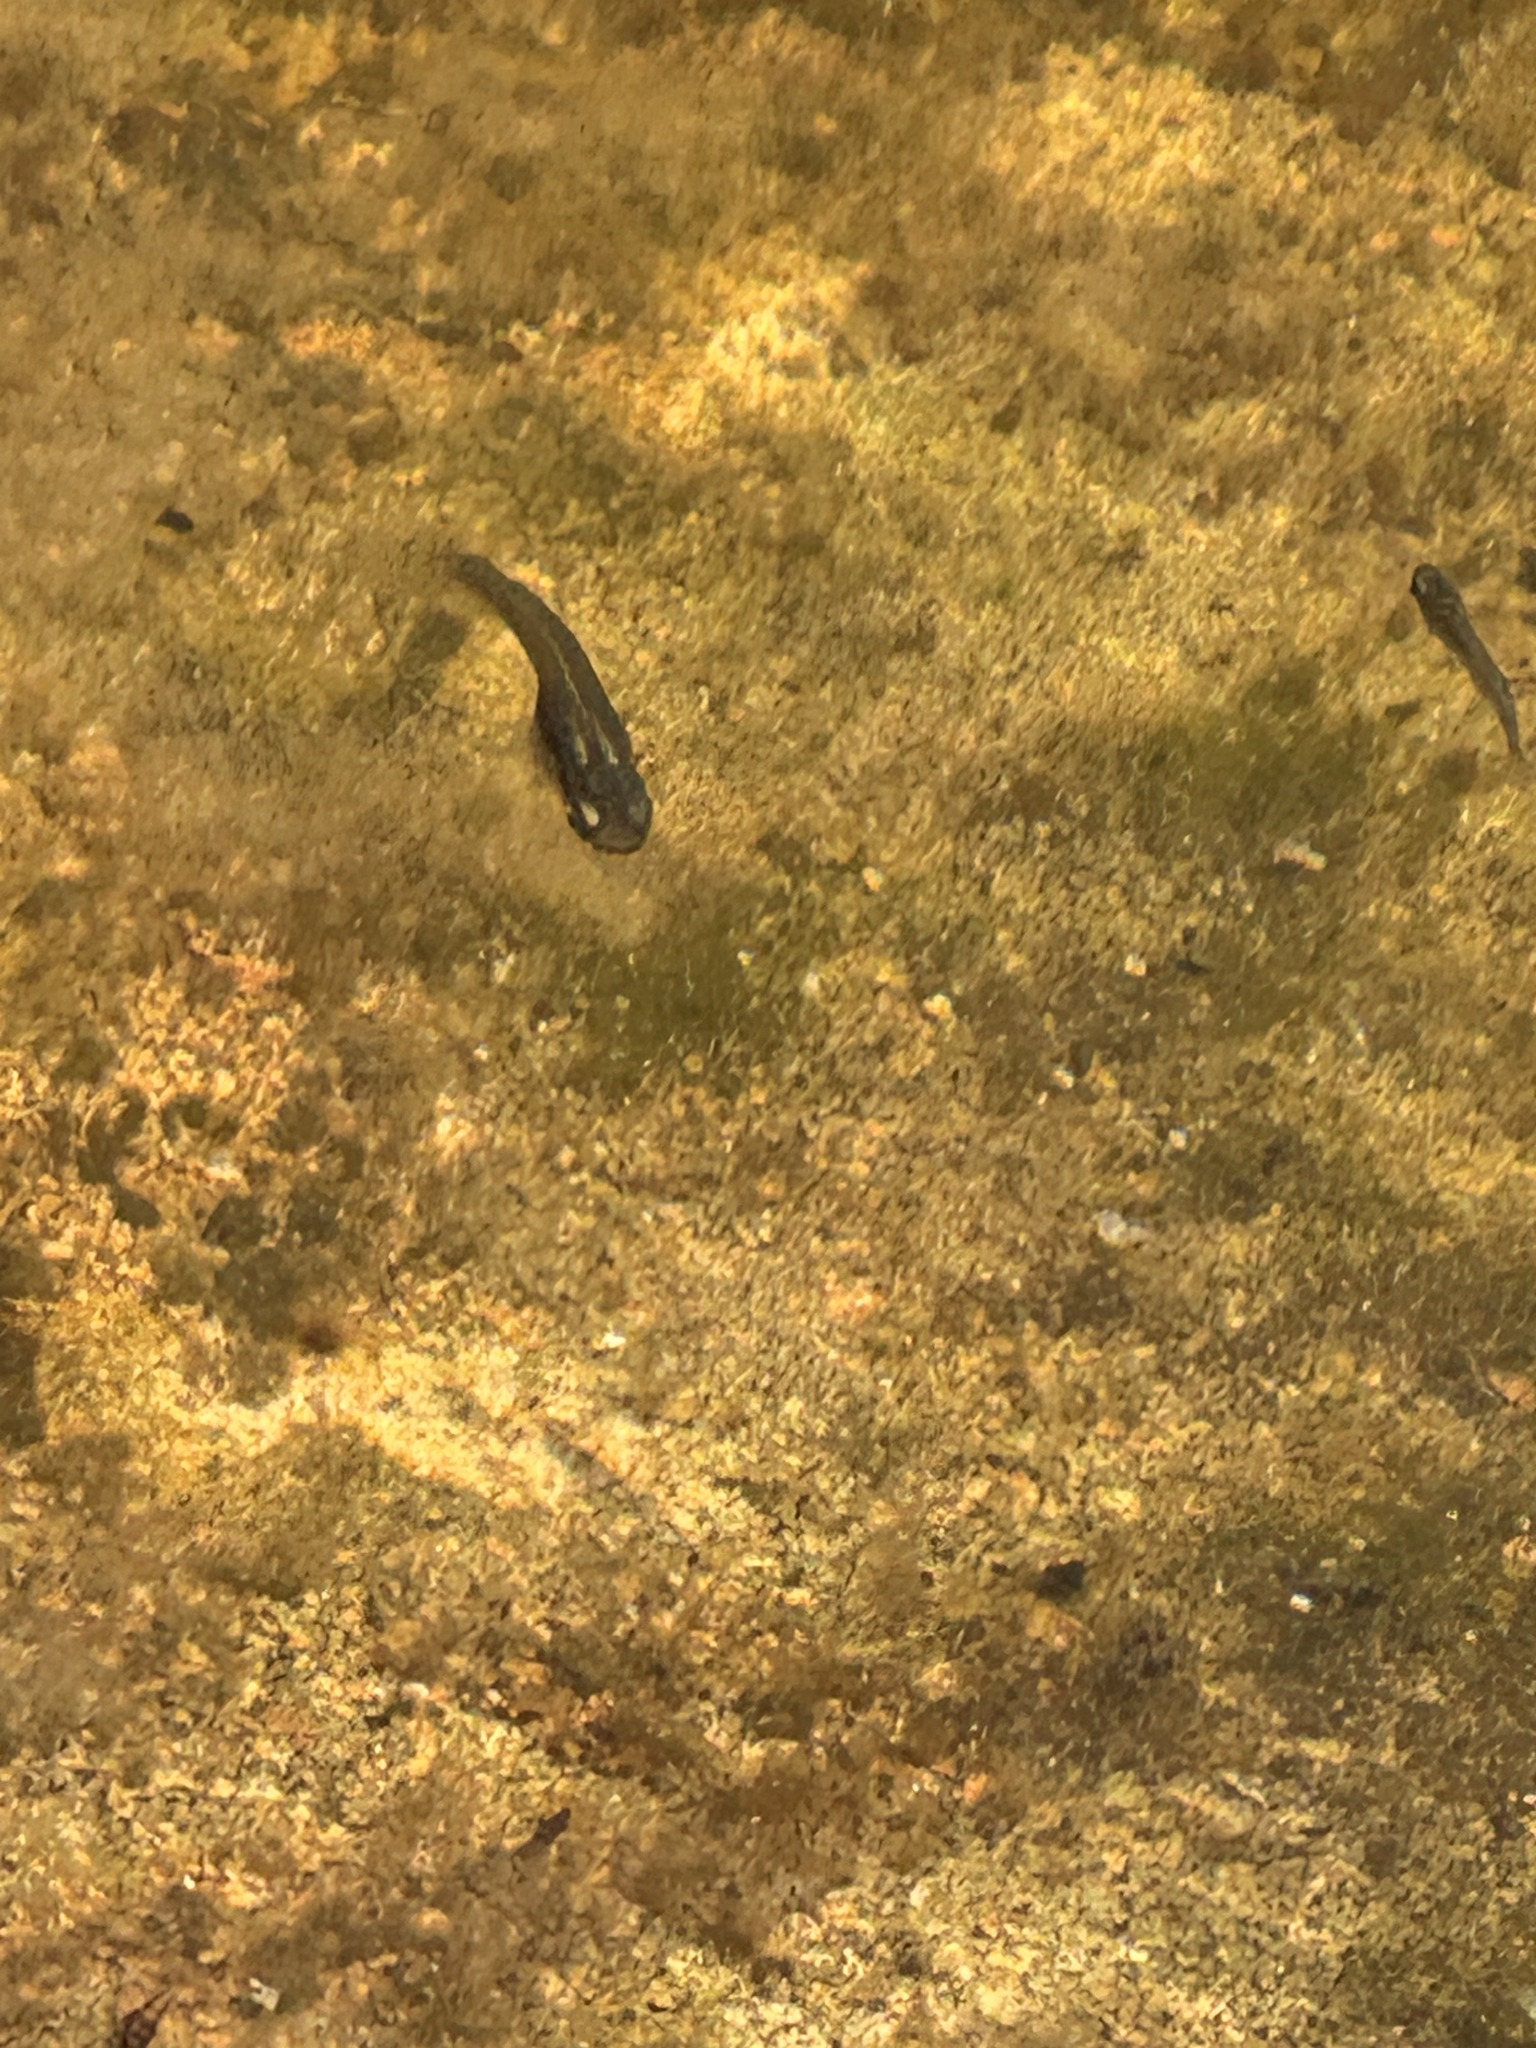
fish (species not among the labelled classes)